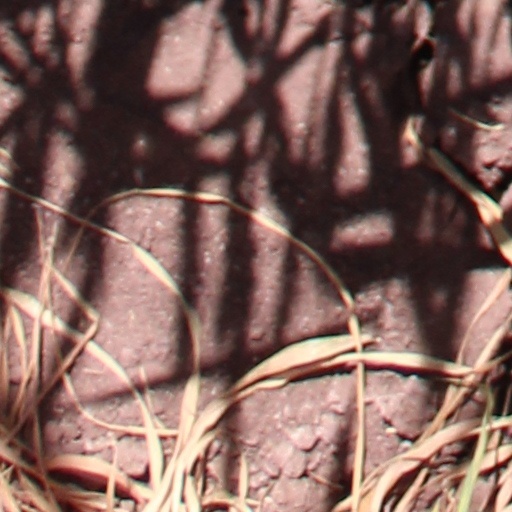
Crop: wheat